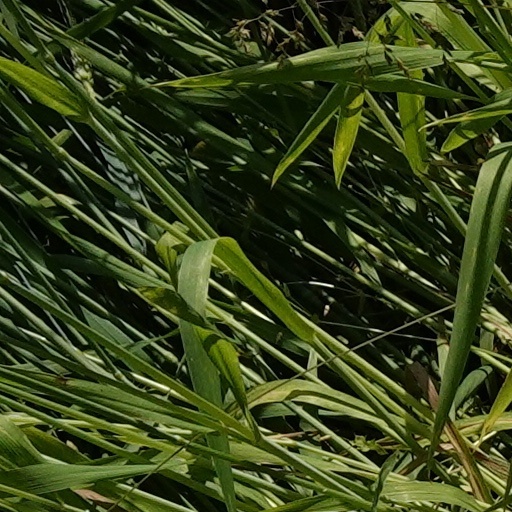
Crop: wheat